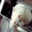
Label: mouse